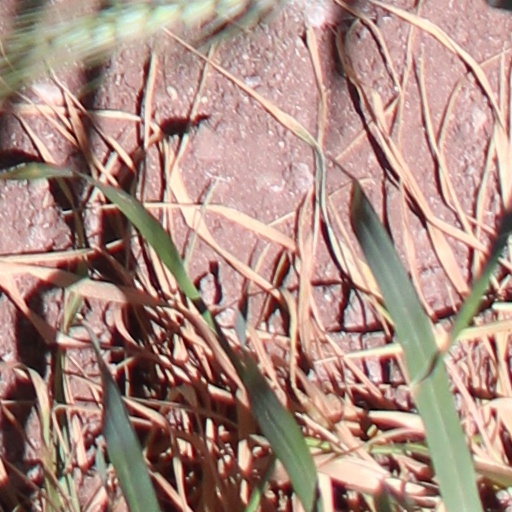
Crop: wheat